Fred A. Field

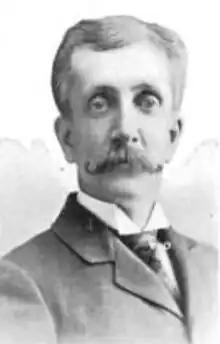
"The Vermonter" magazine, August 1897

Fred A. Field (June 17, 1850 – April 18, 1935) was a businessman and public official from Vermont. Among the offices in which he served, Field was United States Marshal for the District of Vermont from 1898 to 1903.